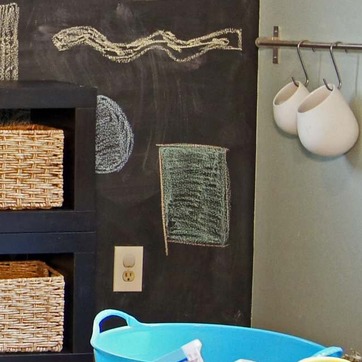
Material: other